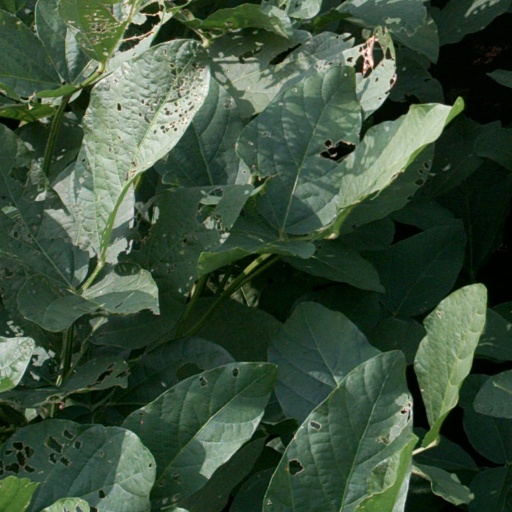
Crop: soybean